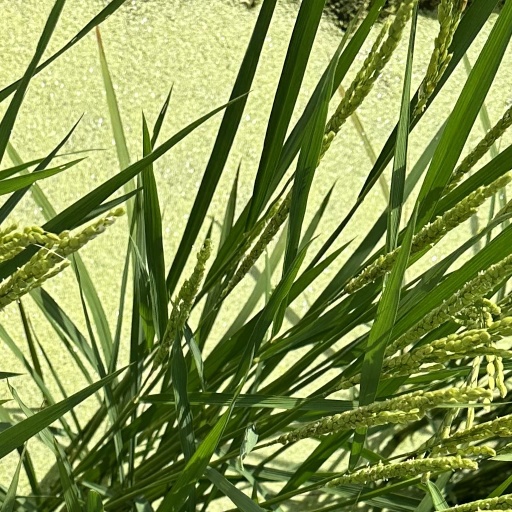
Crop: rice